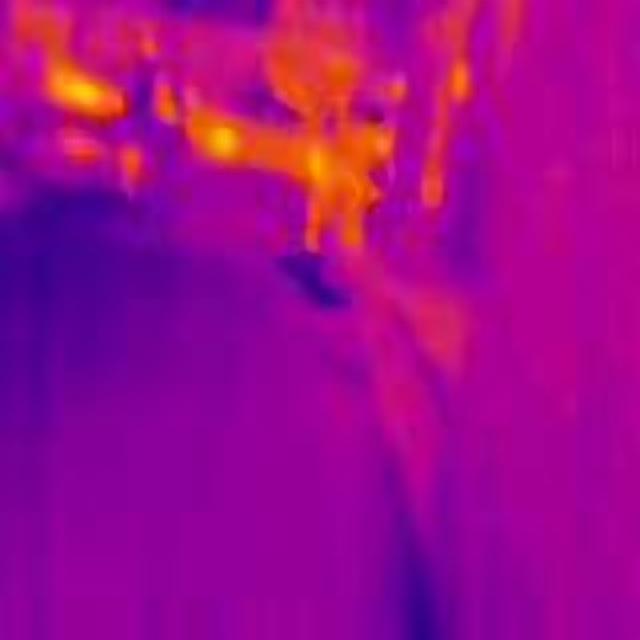
Detected objects:
label: person
label: person